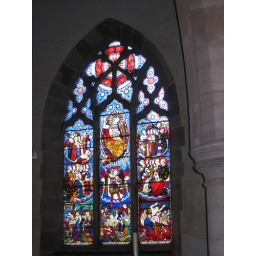
A lovely and rather modern stained glass window by some famous English artist...